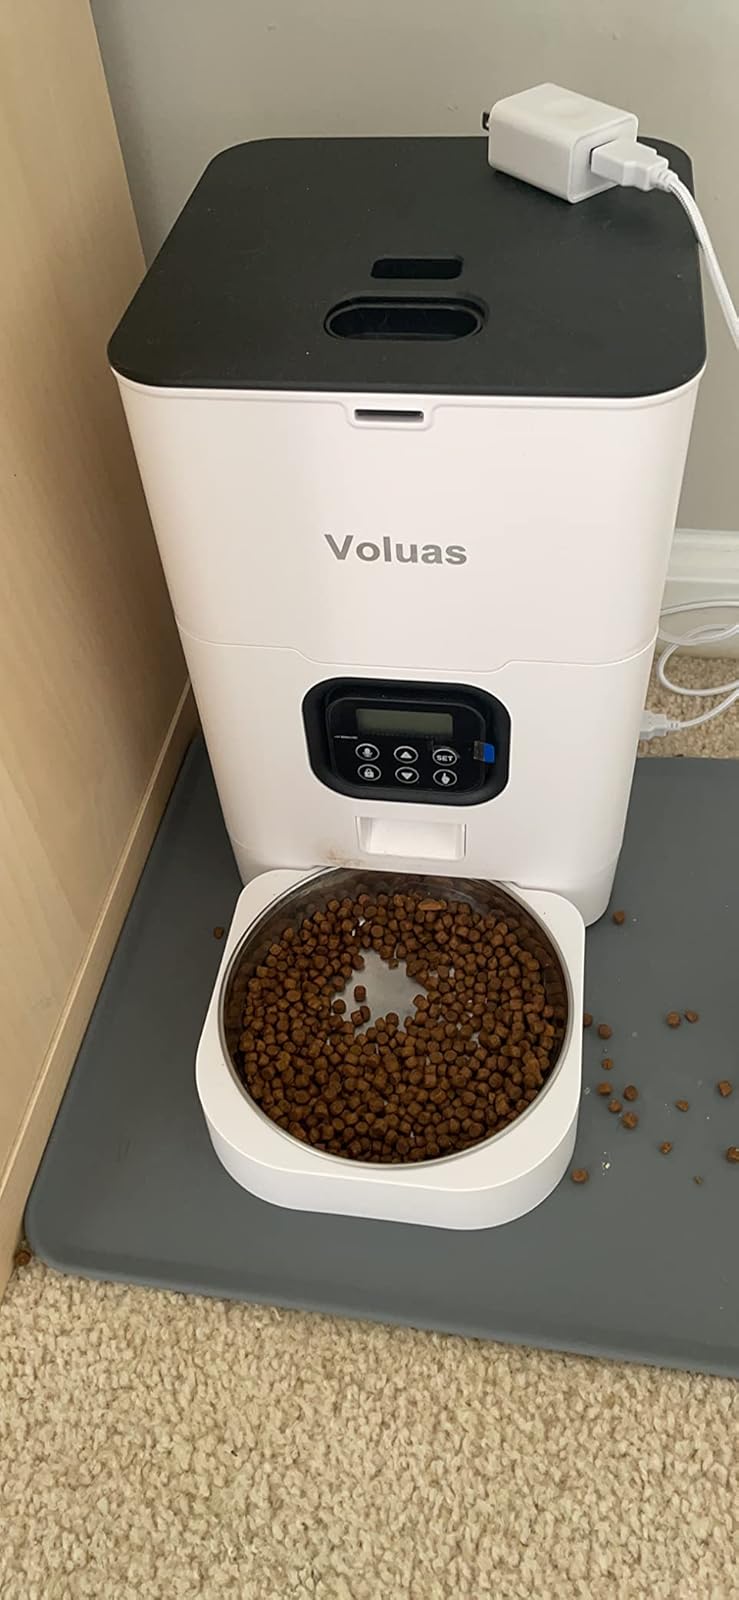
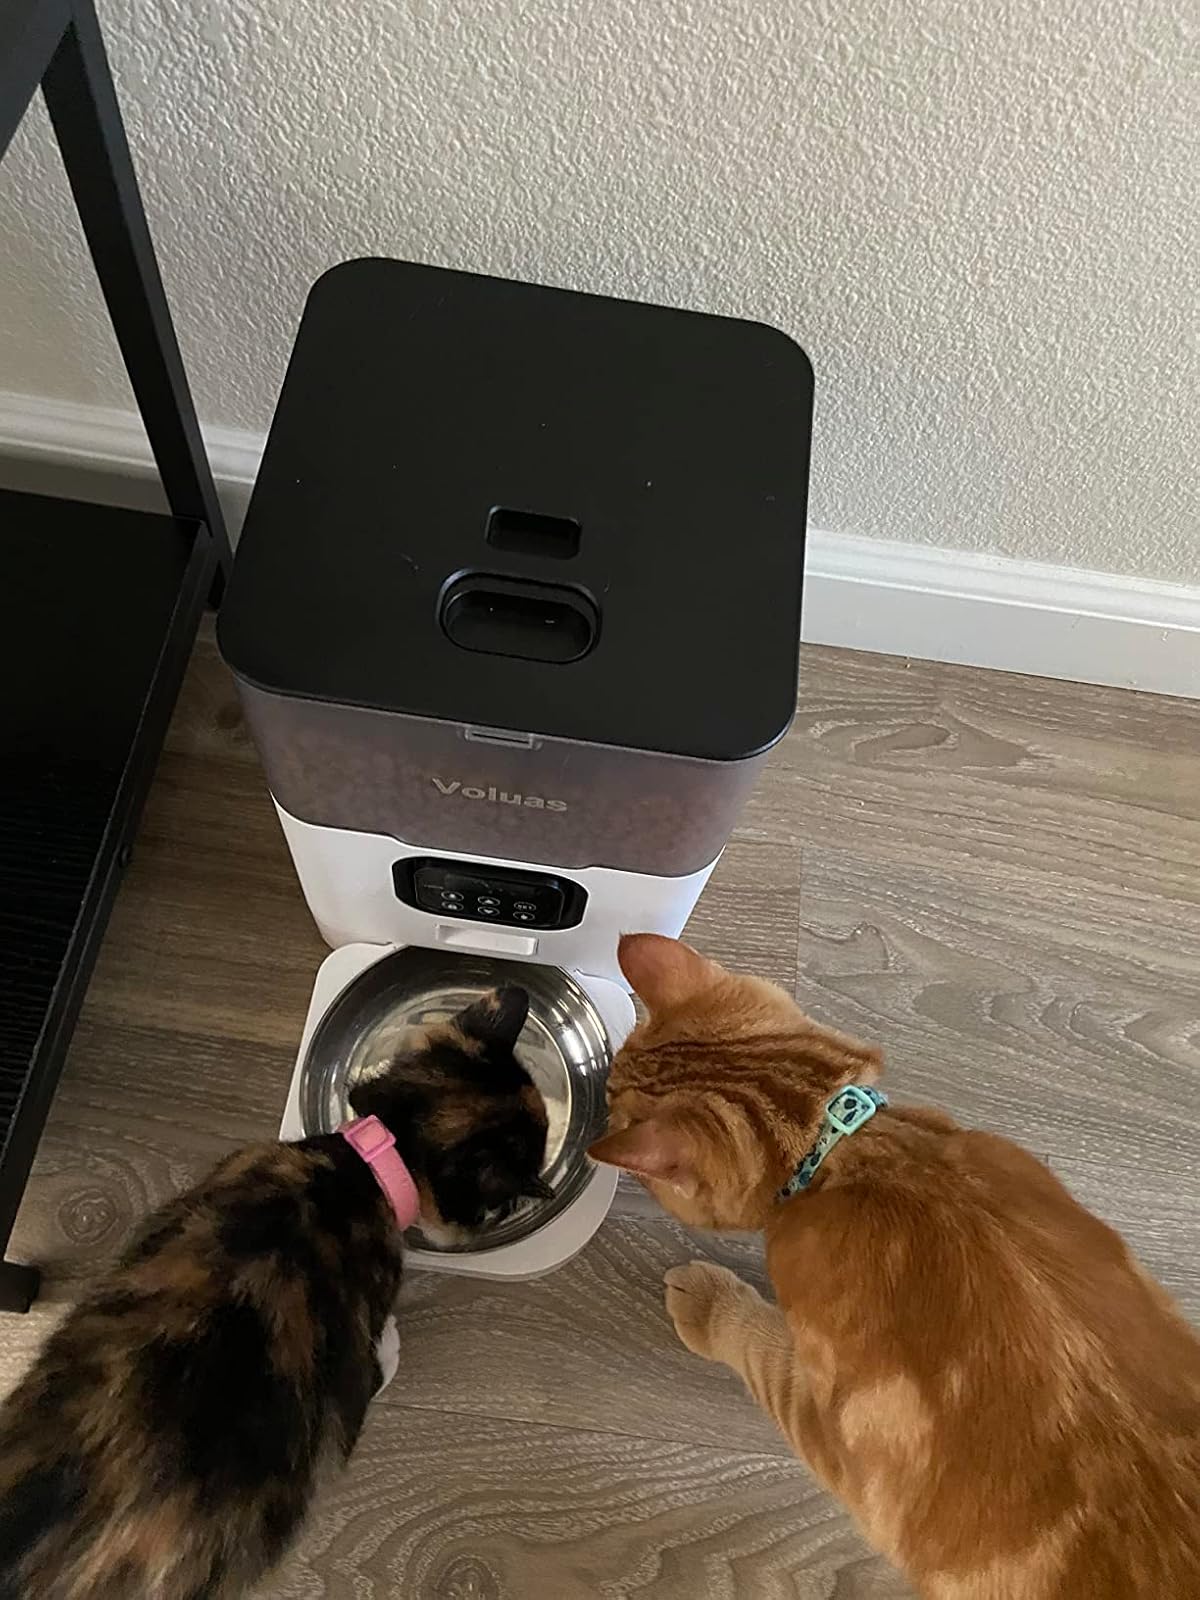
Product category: items_feeder
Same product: no